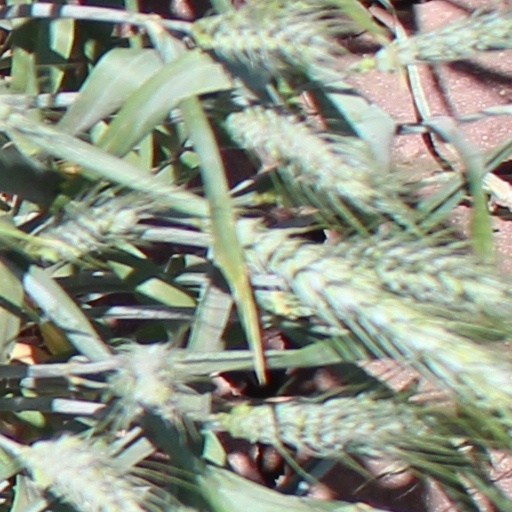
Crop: wheat